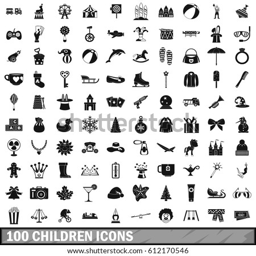
children icons set in simple style for any design